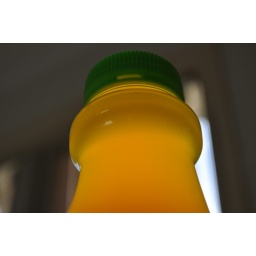
orange in a bottle